Queen Mary University of London Boat Club

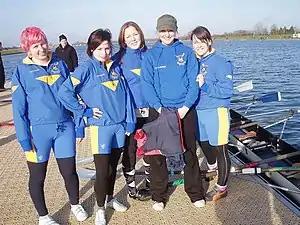
A crew wearing the club colours

The Queen Mary Boat Club accepts experienced and novice rowers to improve their fitness and technique. They represent Queen Mary at rowing events, offering opportunities for rowers to compete locally and nationally. Student crews race in eights, fours/quads, doubles/pairs and singles. Alumni of the university are eligible to row with Drapers Rowing Club. Annually, the students compete against a Drapers invitational crew in the Drapers Challenge Cup.